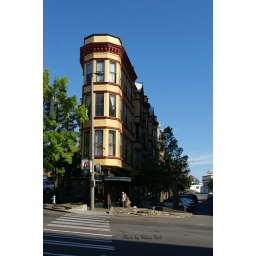
Tulley's Coffee Shop on ground floor in Tacoma